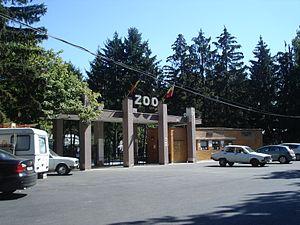
Le Zoo de Bucarest, occupe 5,85 ha dans la forêt de Băneasa, à 5 km au nord de Bucarest et près de l'aéroport international Aurel-Vlaicu. Il est un établissement public qui entretient et expose des collections d'animaux vivants, sauvages ou domestiques, d'Europe ou d'outre-mer, dans le triple objectif de :